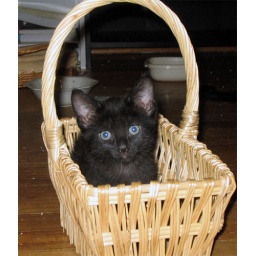
Little girl in a basket